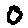
Label: 0